GNRI Class V

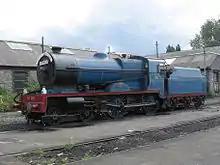
"Merlin" at Inchicore Railway Works

The V class was intended for the GNR's most important passenger service, the Dublin – Belfast expresses. The S and S2 Classes that had previously served the route were giving trouble as boiler pressure had been raised to increase power and performance. This increased maintenance (particularly with broken crank axles) and as a result the boiler pressure was brought back down. This obliged the GNR to develop a more powerful engine.